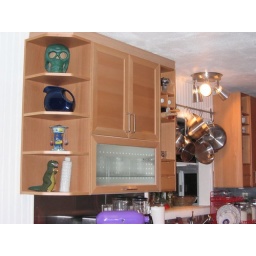
bookshelf end caps, over sink rail, and glass cab for glasses